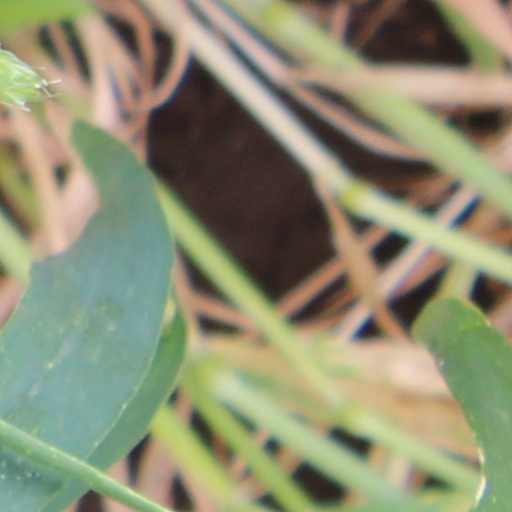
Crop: wheat